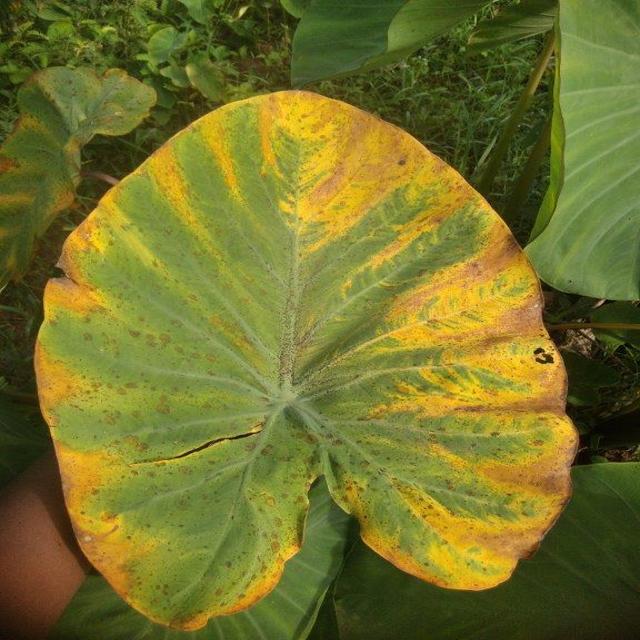
Label: Mid_Blight